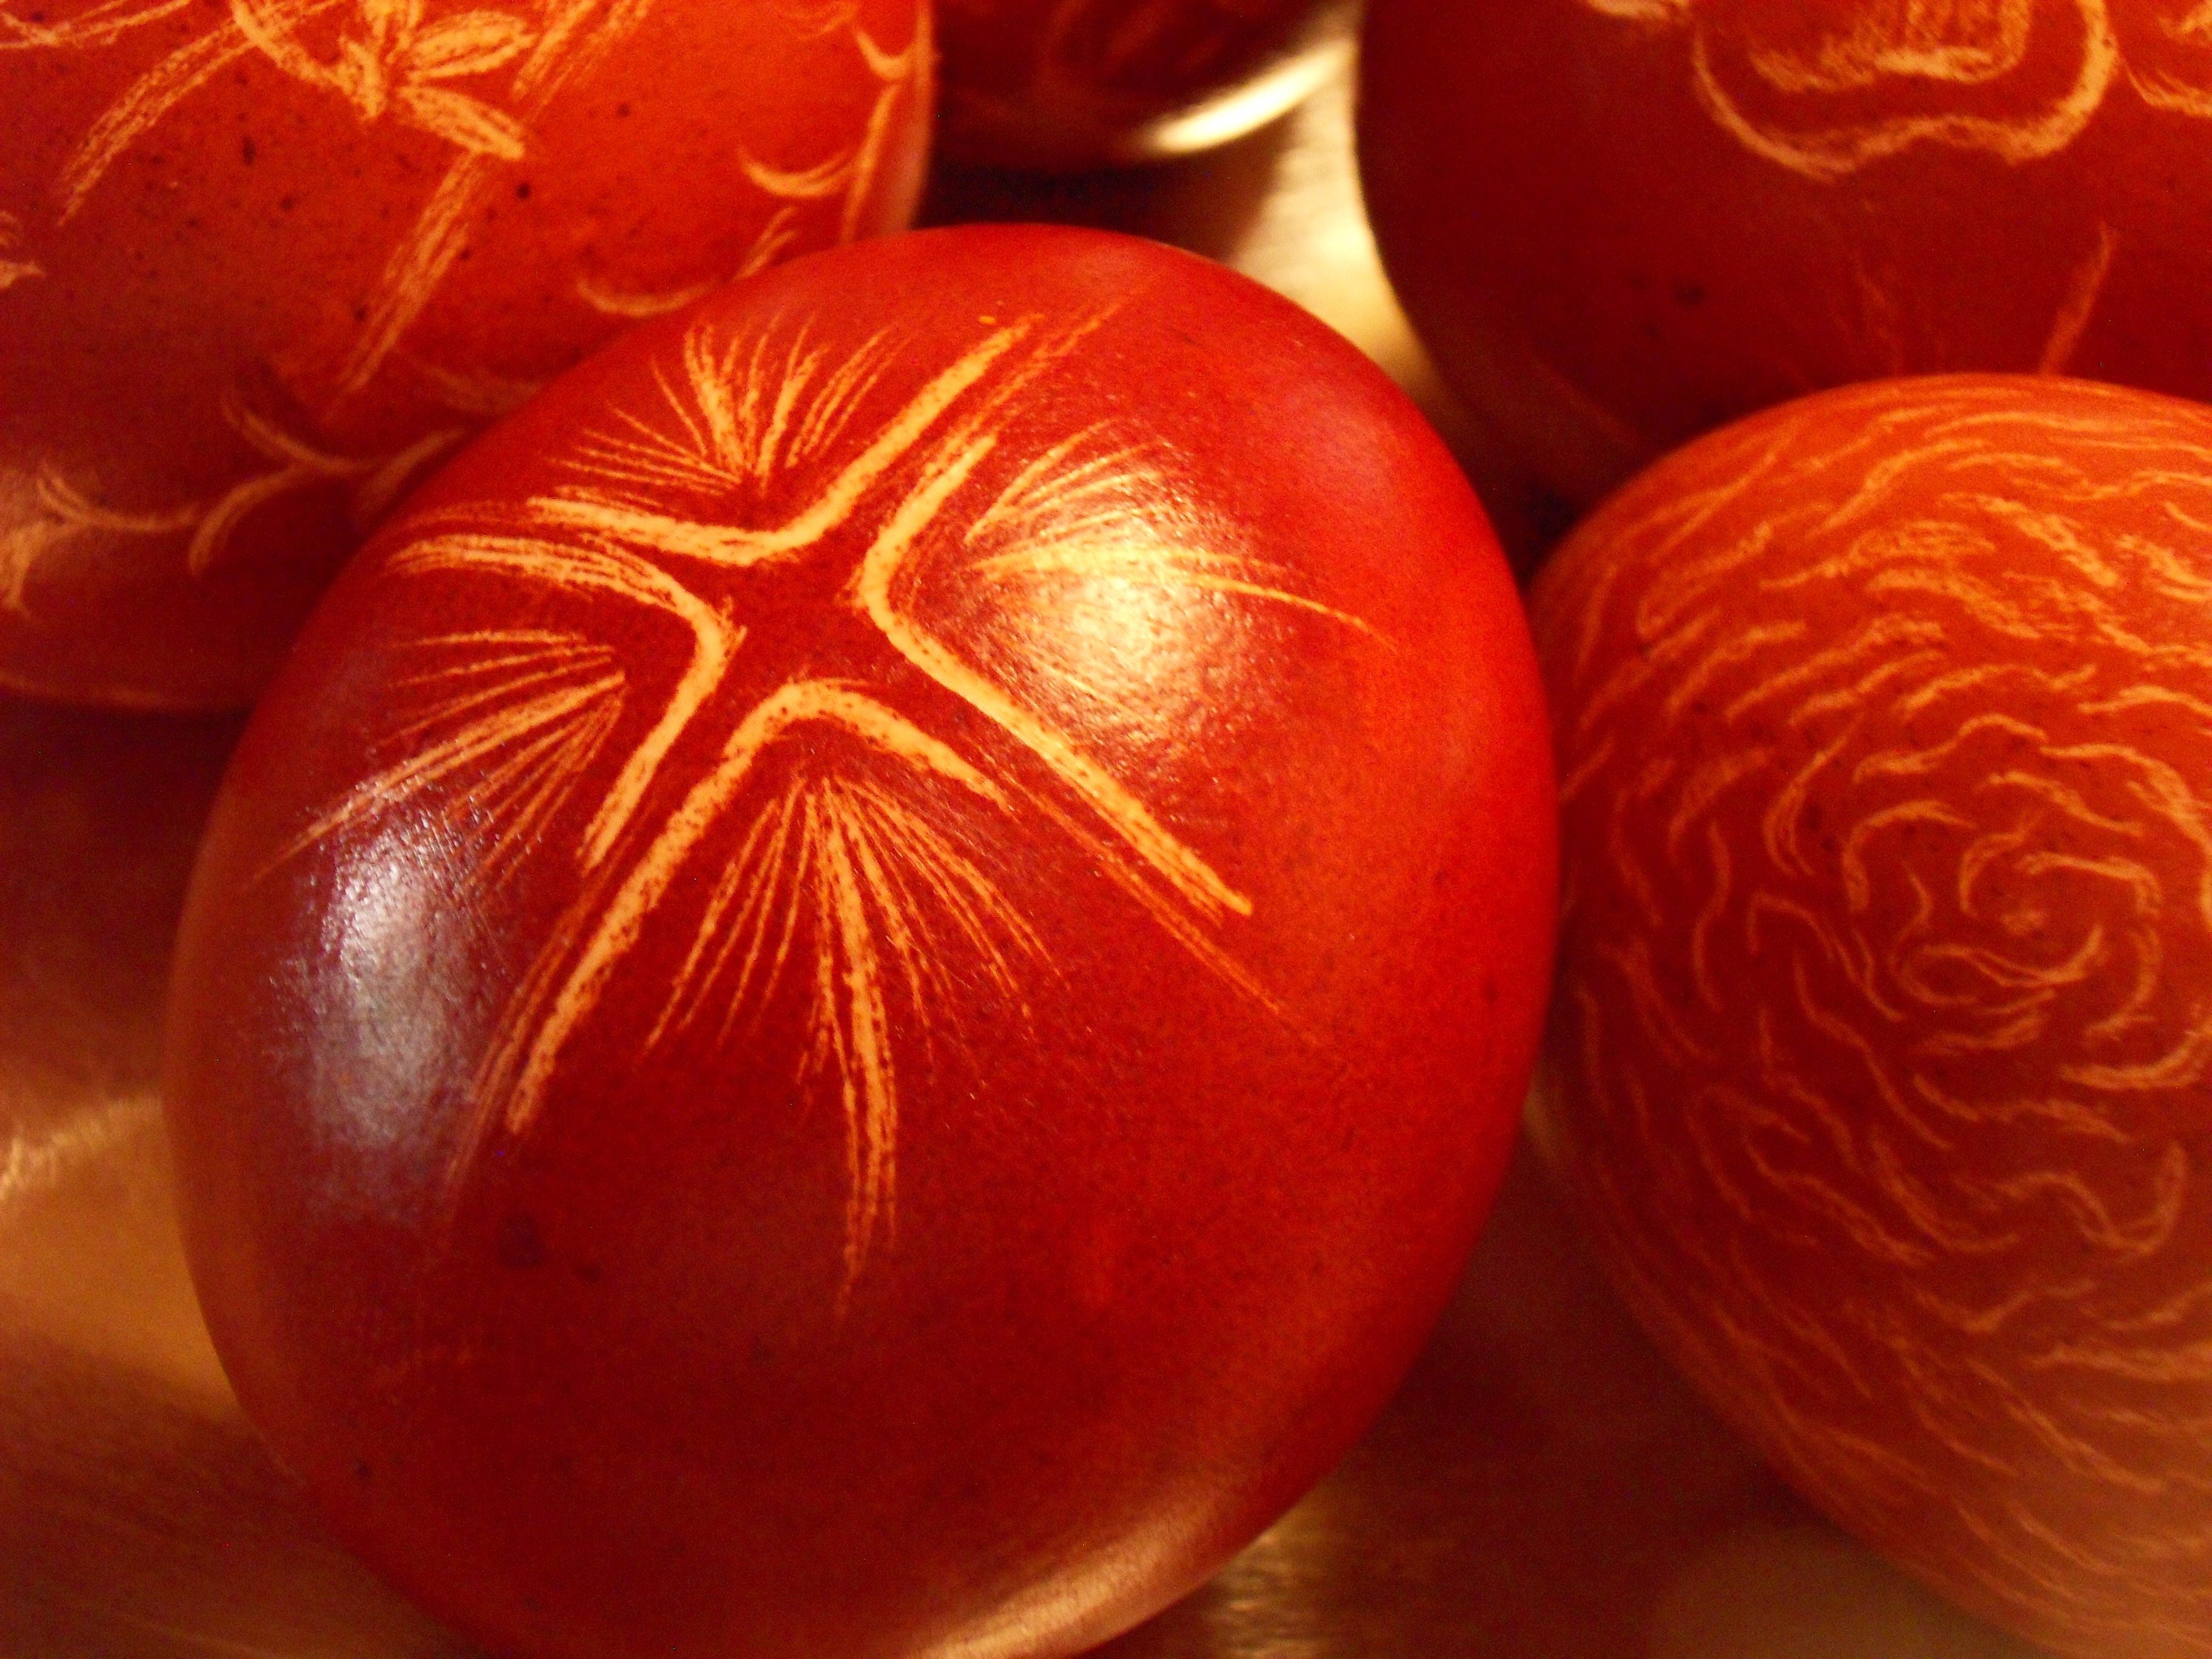
plant, fruit, food, produce, vegetable, pumpkin, egg, tomato, handmade, calabaza, easter, carving, traditional, flowering plant, easter egg, winter squash, land plant